Tikhvin Offensive

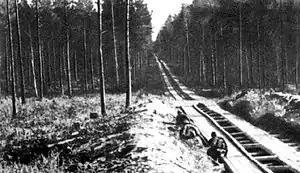
Volkhov front road near the Ladoga. The numerous forests and swamps in the region made control of them vital.

The sharp drop in temperatures at the end of 1941 was the prelude to the harsh winter ahead. This change in the weather had transformed the situation on the front: roads muddied by the effects of "rasputitsa" were now icy, restoring operational mobility to the armies; rivers, once difficult to ford, had been frozen, allowing infantry to cross them. To this should be added the impact of the unexpected Soviet tenacity, the enormous human losses suffered and the poor winter material on the German morale, which was beginning to falter. Even so, the Wehrmacht continued to insist on its push to the east. Contradicting the traditional German army way of developing an operation, the advance across the Volkhov had been made in fan: the I Corps and the Boeckmann Group to the north, in the direction of Volkhov; Schmidt's XXXIX Motorized to the east, on the axis to Tikhvin; von Chappuis' XXXVIII, stretched and without reserves, covering Schmidt's right flank between Lake Ilmen and Budogosh. This situation, resulting from the ambitious objectives of the operation, prevented these units from providing mutual support, leaving them vulnerable to counterattacks. With better winter equipment and newly arrived reserves, the Red Army was, in this new situation, prepared to strike back in the form of a counterattack from all points against the German salient.